2021 Garaheybat Mil Mi-17 crash

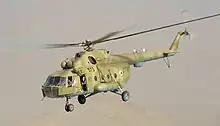
A Mil Mi-17 during military drills similar to the one that crashed.

The Garaheybat Mil Mi-17 crash occurred on 30 November 2021, during military drills of Azerbaijani State Border Service (SBS) Mil Mi-17 helicopter in the Garaheybat training zone located in the Khizi District. Fourteen people were killed and two were injured in the helicopter crash. This was the largest aircraft crash in the history of Azerbaijan's law enforcement agencies.